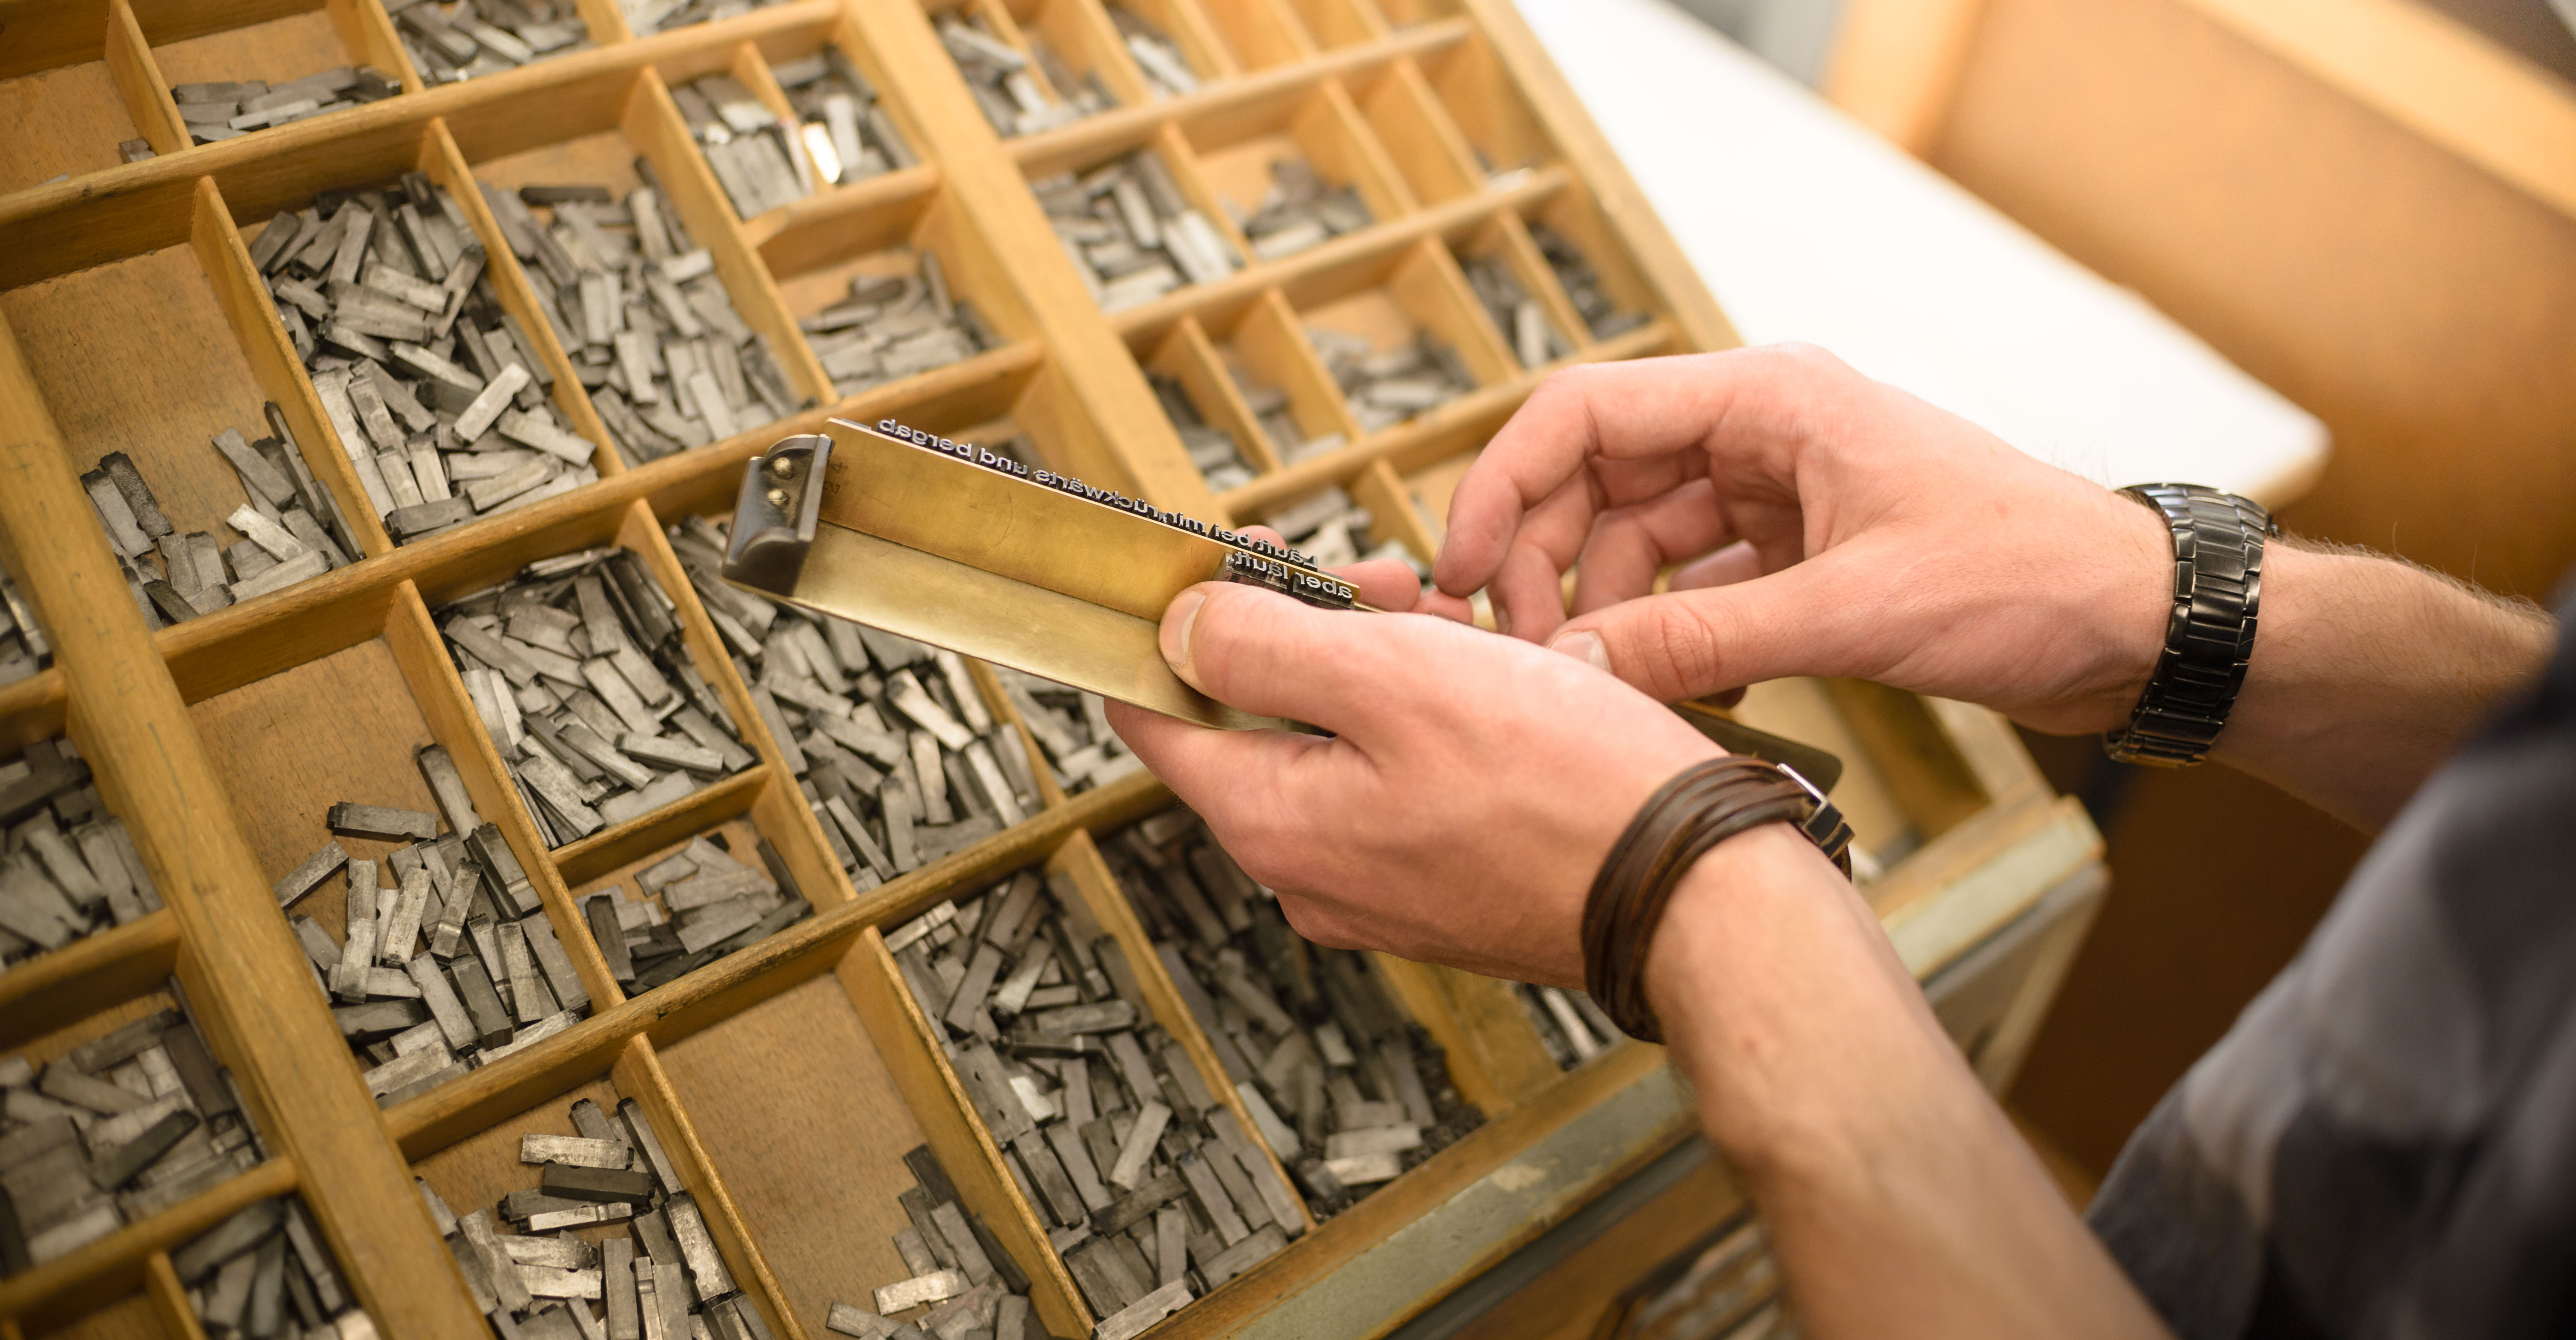
hand, wood, carpenter, art, design, weaving